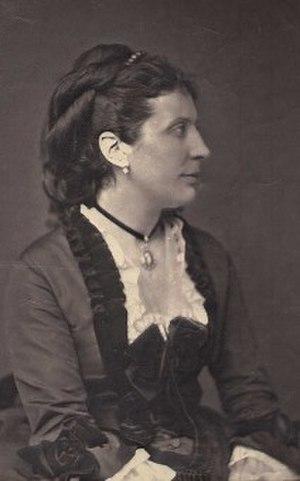
Pierrette Ignace Pingaud, par adoption Marie Favart, née à Beaune le 16 février 1833 et morte à Paris en 11 novembre 1908, est une actrice française.